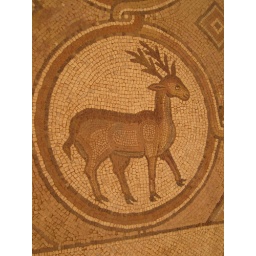
Deer mosaic in Byzantine church floor